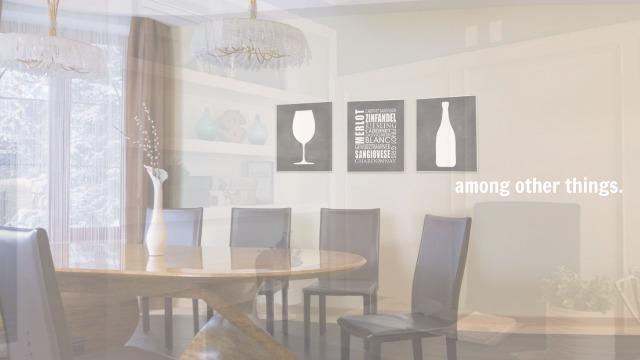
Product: Stupell Industries More Loved Giraffe Cartoon Family Design Wall Plaque, 10 x 15, Multi-Color
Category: Baby Products | Nursery | Décor | Wall Décor | Wall Plaques
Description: MADE IN THE USA - All Stupell Industries products are made in Rhode Island and shipped from the USA.
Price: $29.99
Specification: ProductDimensions:10x0.5x15inches|ItemWeight:3pounds|ShippingWeight:3pounds(Viewshippingratesandpolicies)|Manufacturer:StupellIndustries|ASIN:B082JMWKMX|Itemmodelnumber:fwp-342_wd_10x15